Subaru Telescope

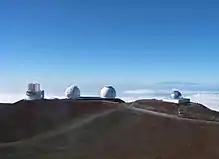
The Subaru alongside the twin W. M. Keck Observatory telescopes and the Infrared Telescope Facility

Several cameras and spectrographs can be mounted at Subaru Telescope's four focal points for observations in visible and infrared wavelengths.